History of Verona

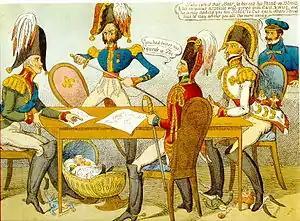
Satirical illustration about the Congress of Verona

On 4 March 1152, Frederick I Hohenstaufen, known as "Barbarossa," ascended the throne and descended to Italy in 1154 to march on Milan. In his policy of subjugating the communes of the peninsula (which had usurped some imperial powers), he destroyed castles, towns and entire cities (such as Asti, Tortona and Spoleto) throughout Italy. However, his army was struck by a plague, so he was forced to return to Germany: he had to pass through Verona, where he had a pontoon bridge built to cross the Adige River just outside the city walls. As the army was crossing the bridge, it was destroyed by some logs freed by Veronese, so Barbarossa, enraged, out of spite had the noses of the Veronese present in his troops cut off, even though they were innocent. On his way back to Germany he found a new obstacle at Rivoli Veronese, the place where the Adige valley begins: a few hundred men fought Barbarossa, but were defeated and thus killed or mutilated. Barbarossa held the City of Verona responsible for the inconveniences, so he forced it to promise him military aid in case he waged war against Milan.